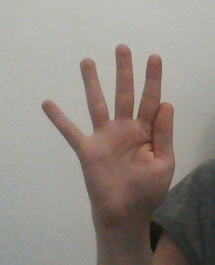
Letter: sheen